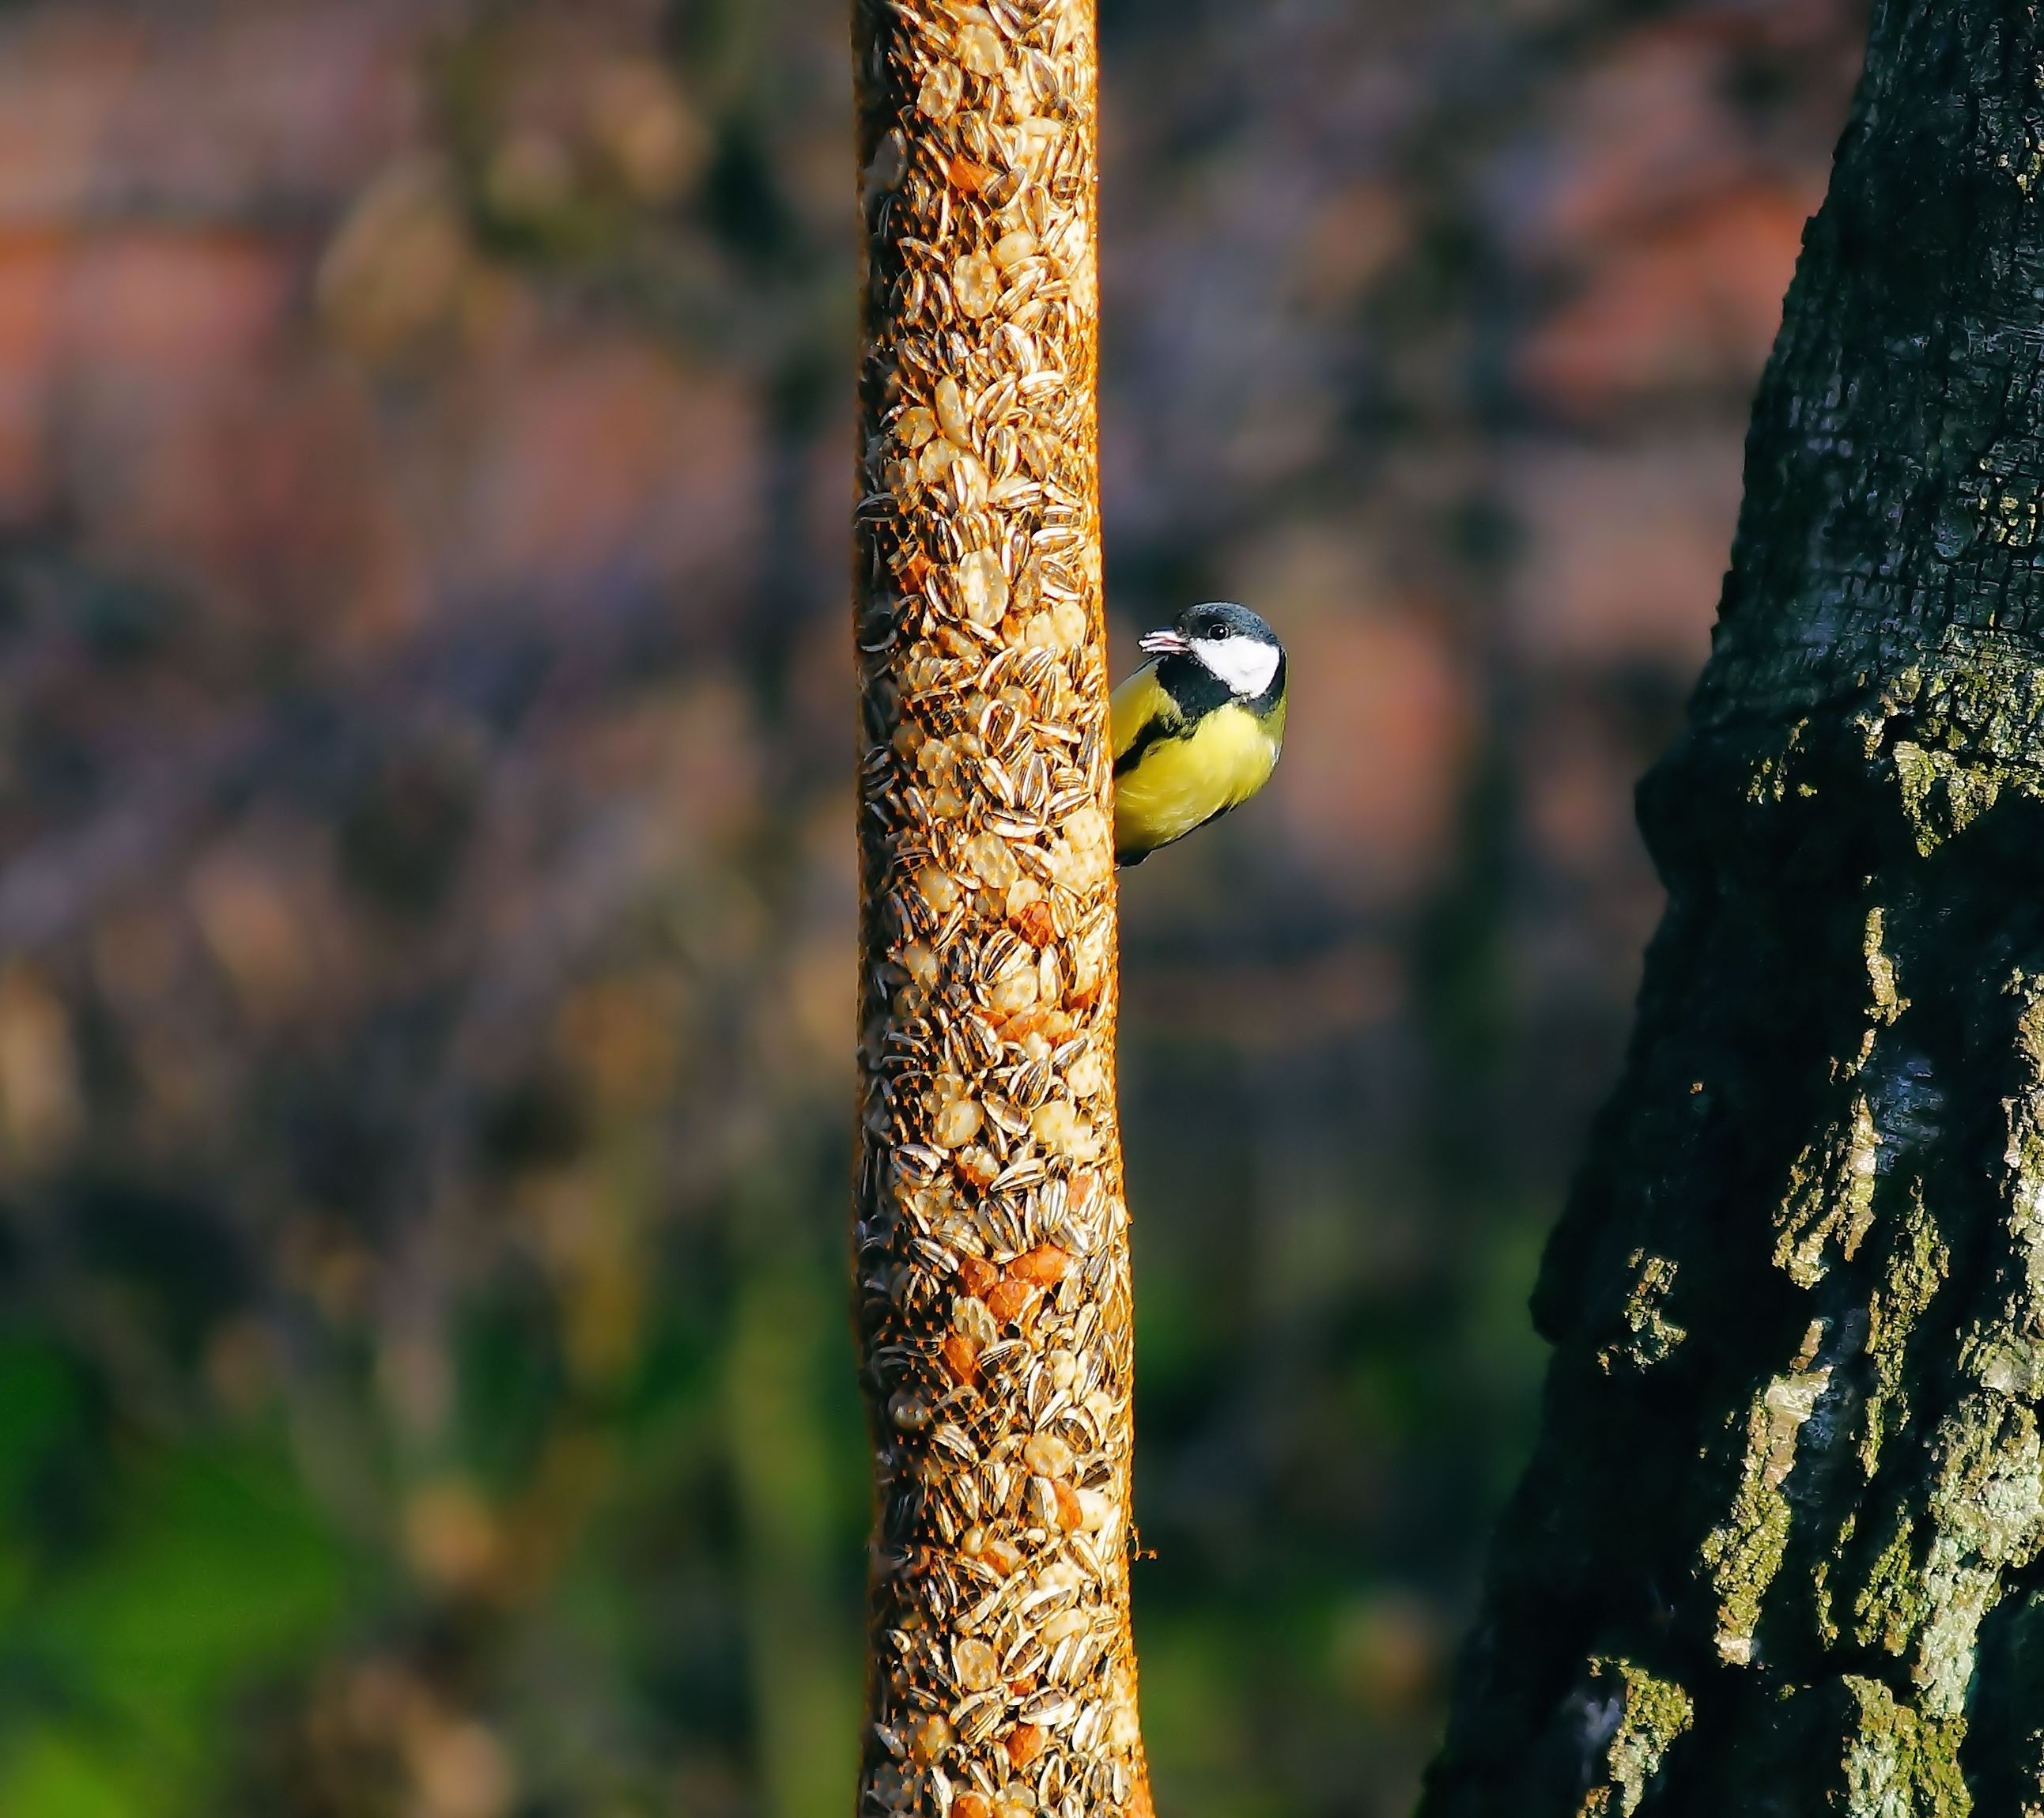
tree, nature, forest, branch, winter, bird, sunlight, leaf, flower, trunk, wildlife, feed, food, green, autumn, eat, flora, season, fauna, bird seed, close up, songbird, tit, network, hunger, depend, claws out, woody plant